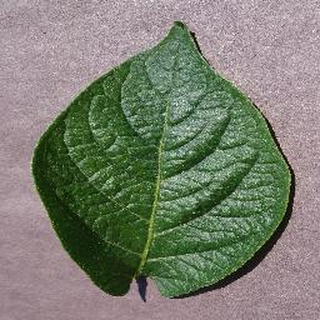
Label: healthy_potato